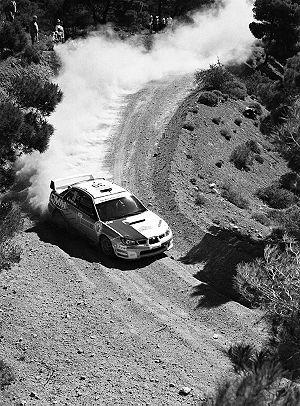
Nasser Saleh Al-Attiyah, né le 21 décembre 1970 à Doha, est un pilote automobile et tireur de ball-trap qatari.